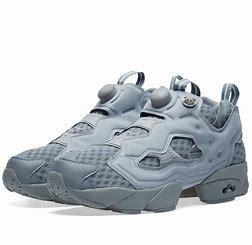
Brand: Reebok
Model: Instapump Fury OG